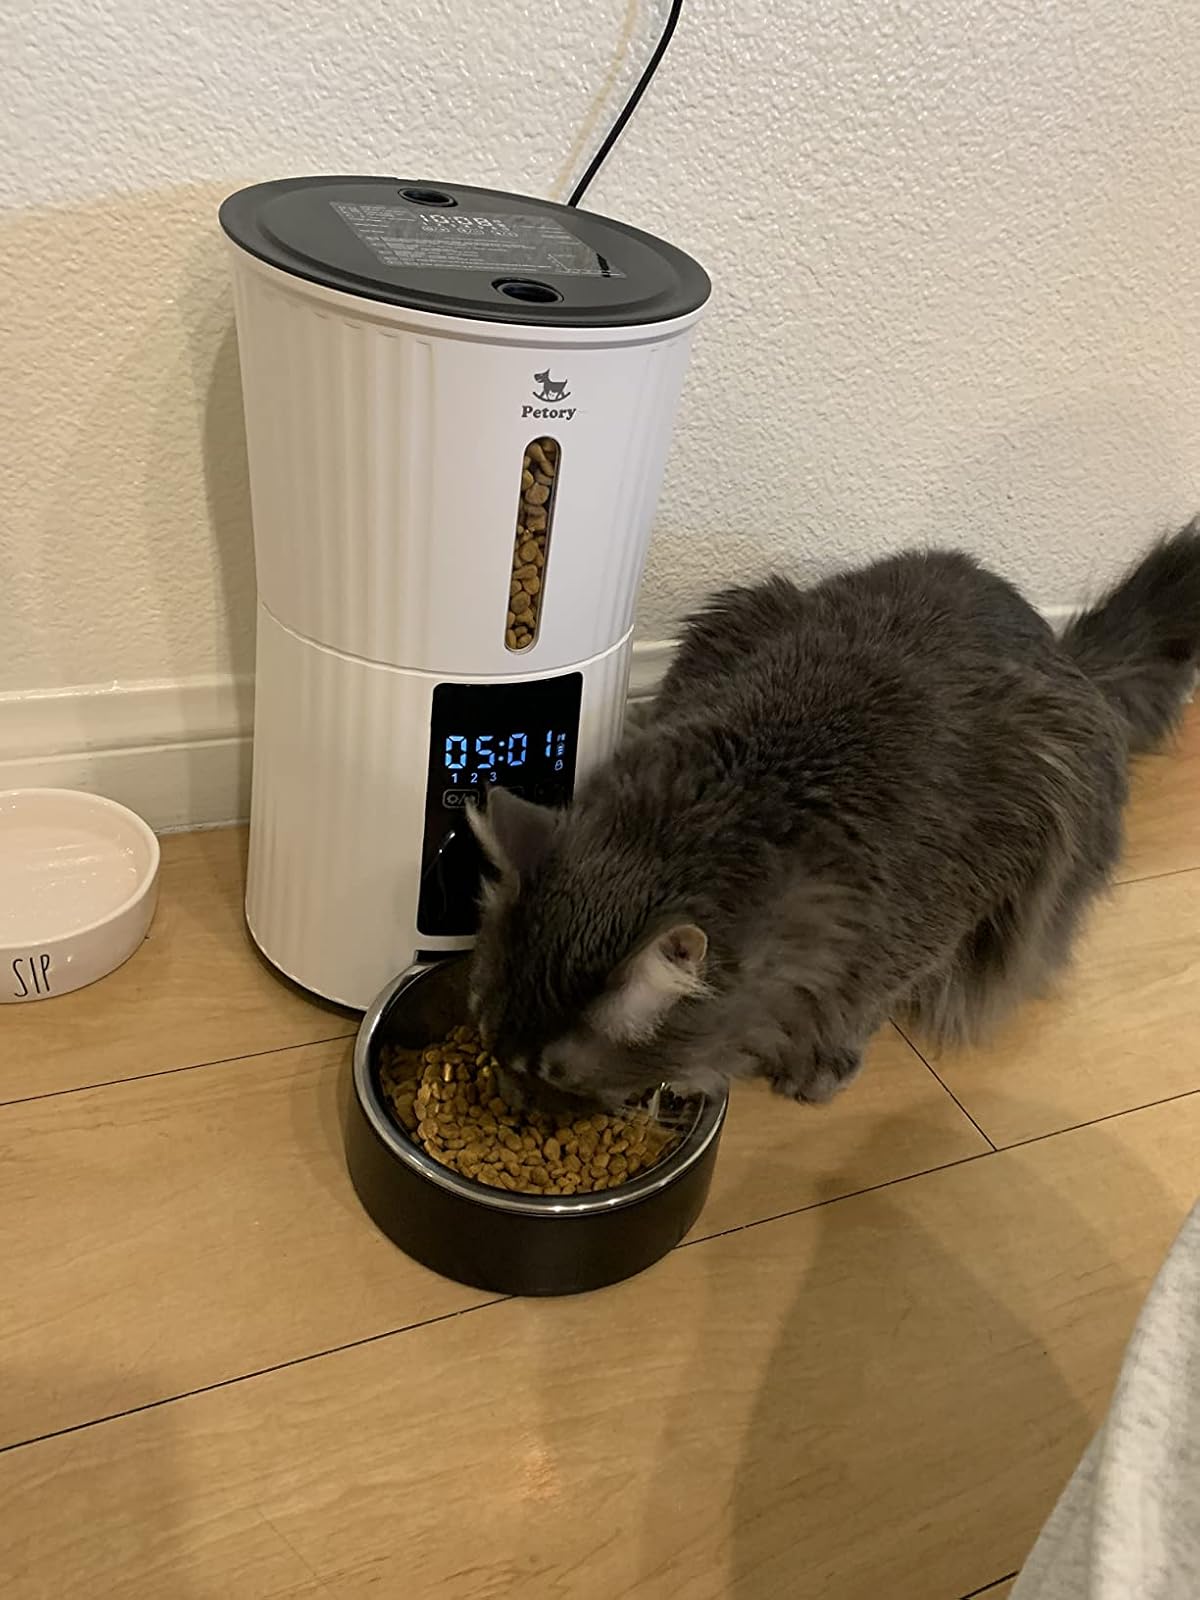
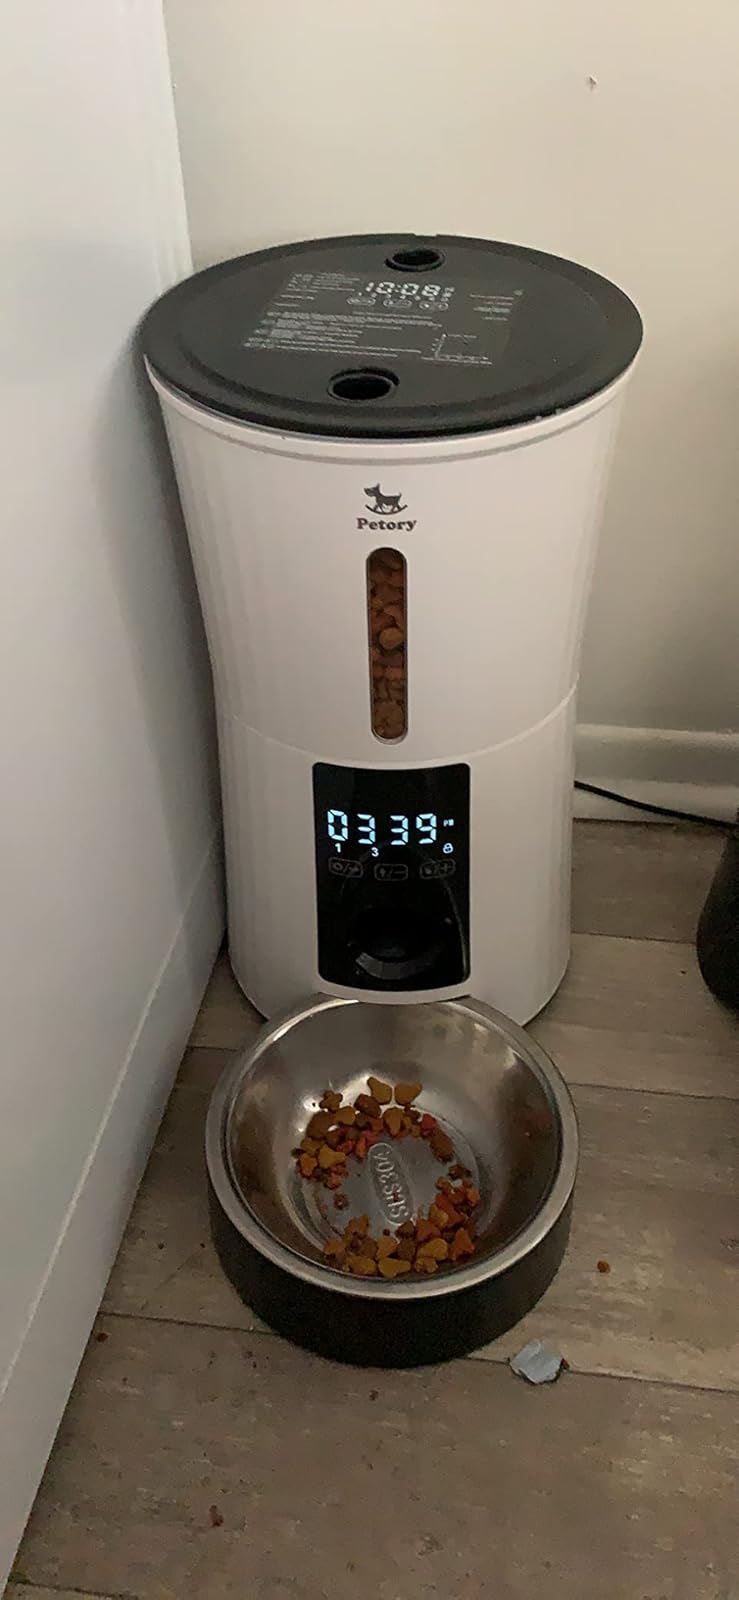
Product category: items_feeder
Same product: yes